Edison Oil Field

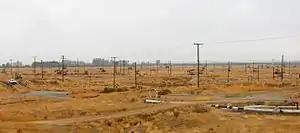
Racetrack Hill area of the Edison field, showing dispersed oil wells and steam pipes with expansion loops

The Edison field was one of the last fields discovered in California during the boom period of the early 20th century. Unlike other fields alongside the Central Valley which either advertise their existence with tar seeps or with anticlinal hills which serve as a surface expression for the underlying oil-bearing structures, the Edison field is completely hidden underneath the valley floor. The discovery well for the Edison field was drilled by General Petroleum Corporation in July 1928; it produced of oil per day, an acceptable flow but no gusher; nevertheless it was sufficient to establish that an oil field lay below the flat farmland of the valley southeast of Bakersfield. Early well drilling in the area was almost always of a "wildcat" nature, with numerous failures, as finding oil-bearing units in the hidden structure was mostly guesswork, until enough borehole logs were available to begin to build a subsurface lithologic model.